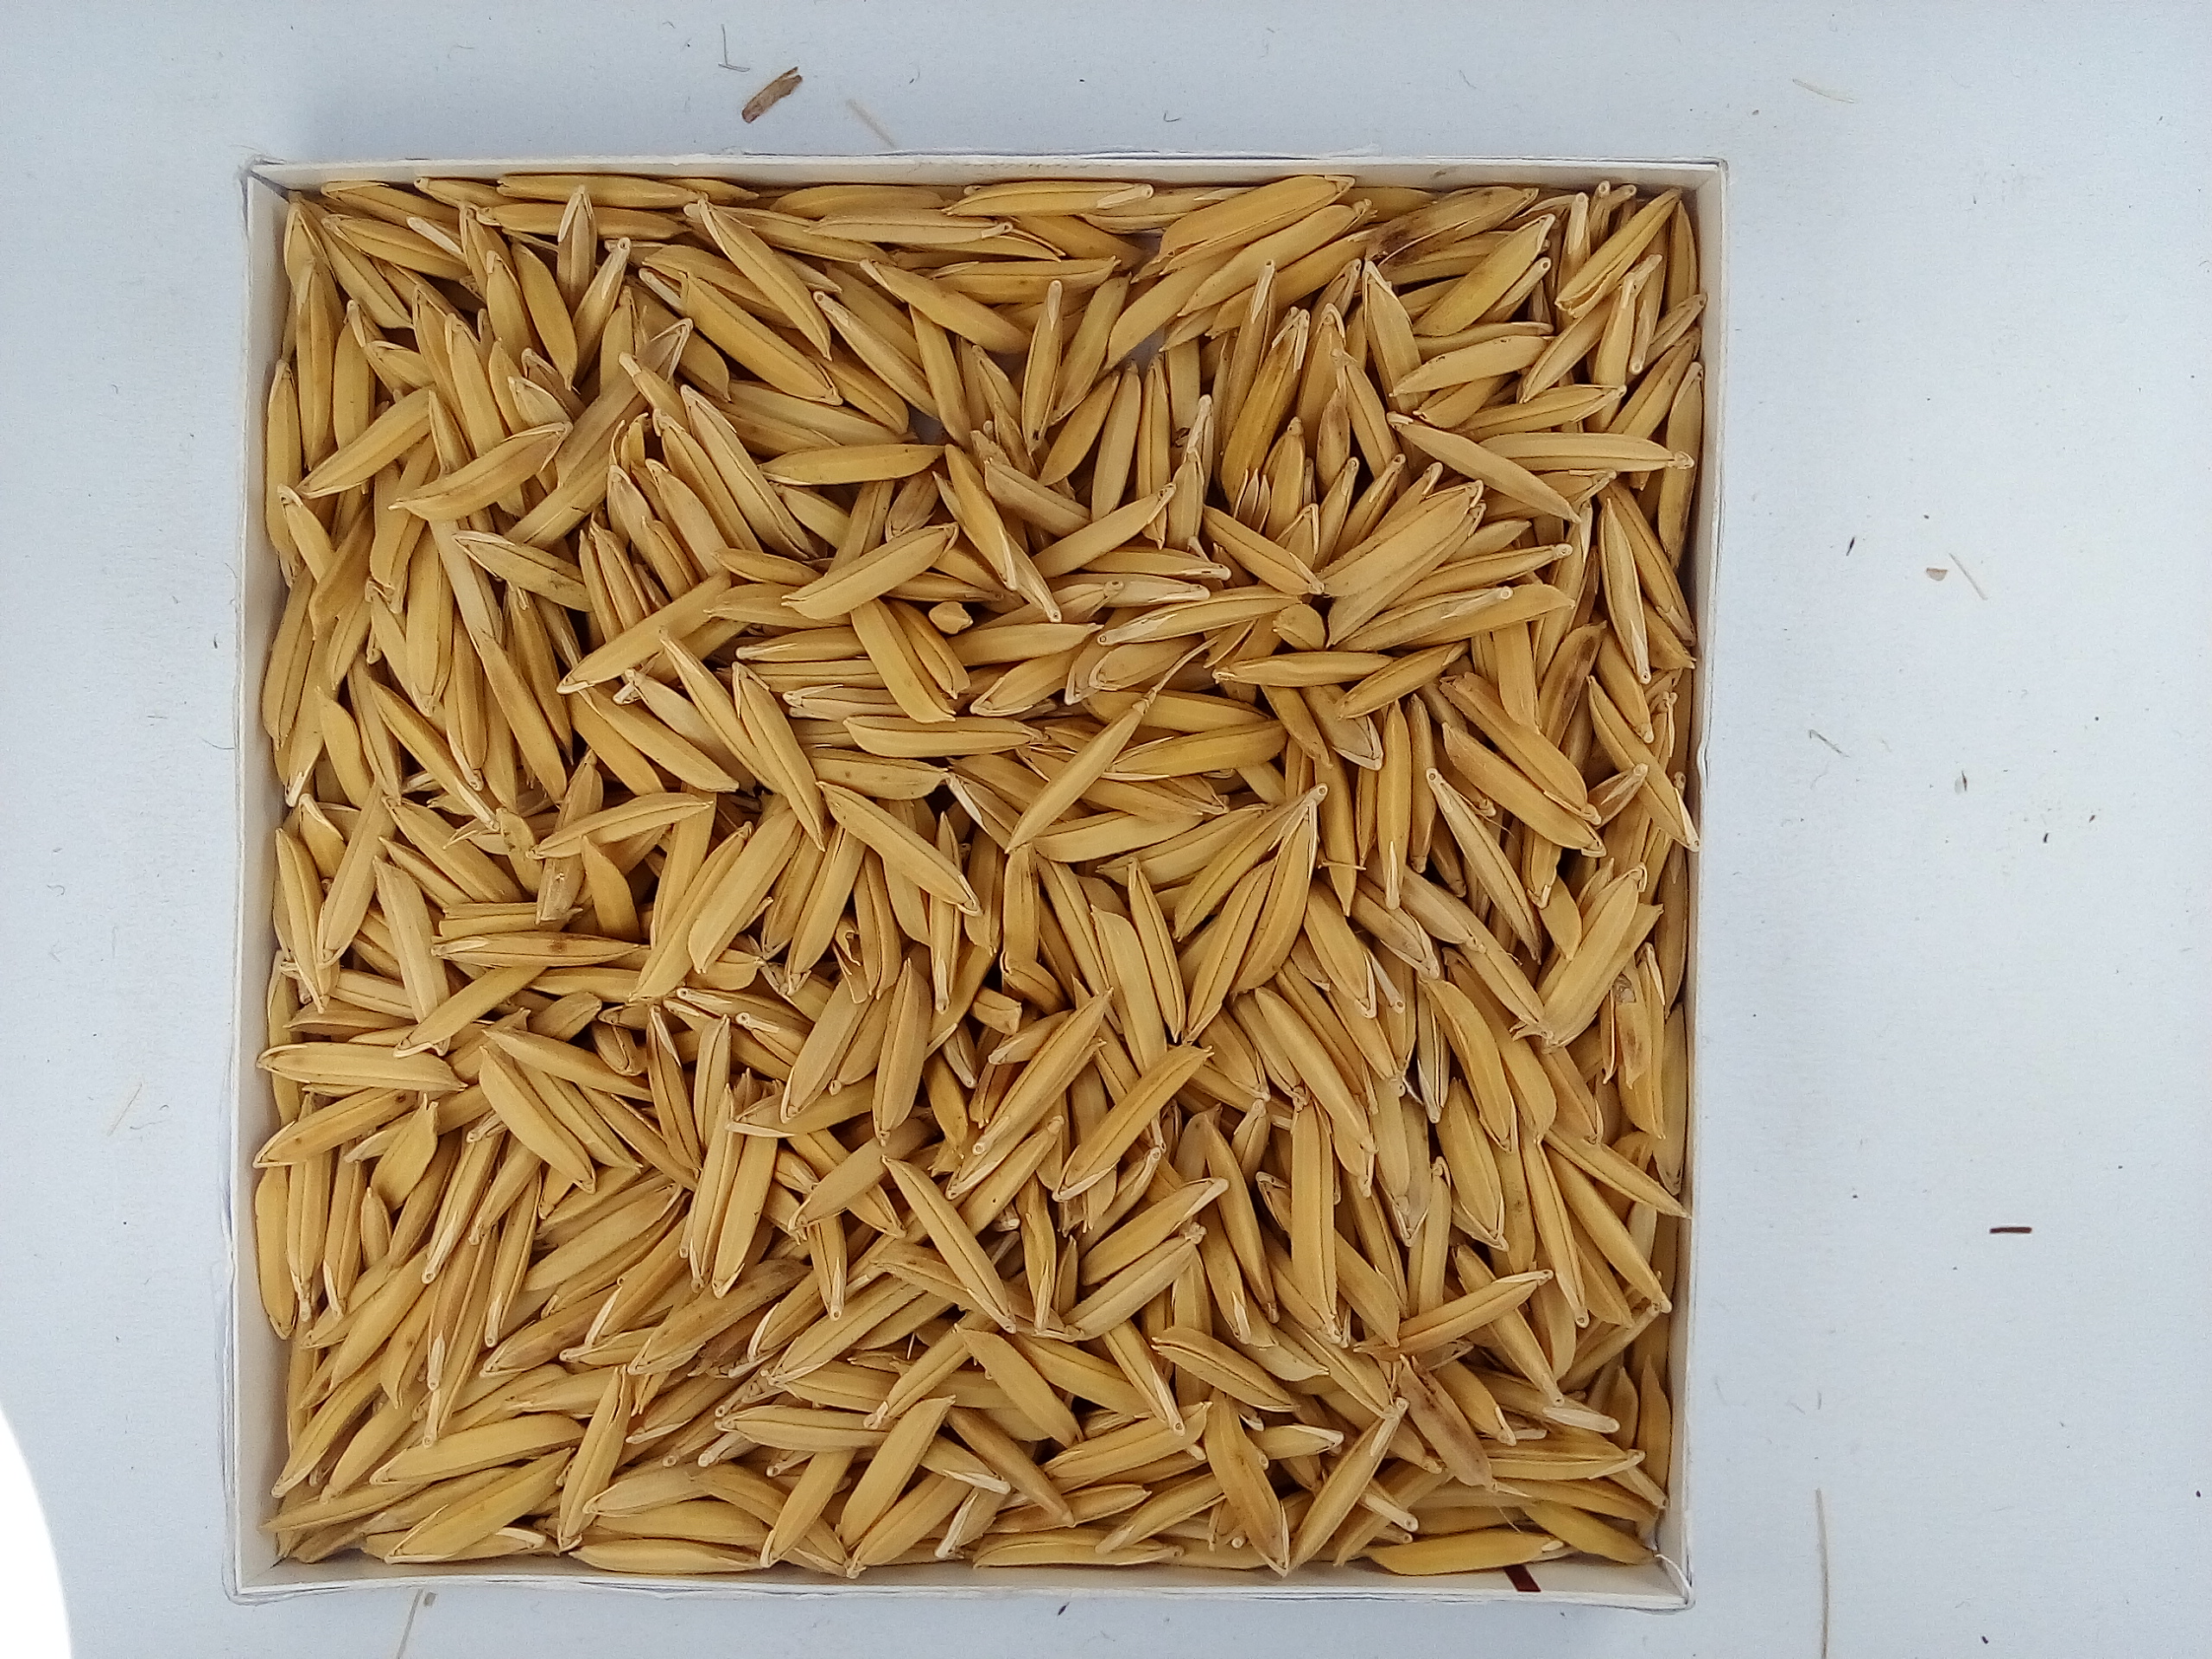
Rice seed variety: Unknown